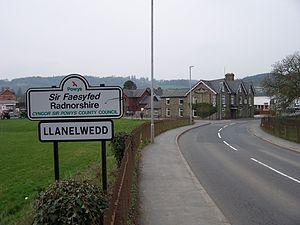
Llanelwedd est une communauté située au sud du comté de Powys. Elle est située près de Llanfair-ym-Muallt aux bords de la Gwy et compte environ 787 habitants.